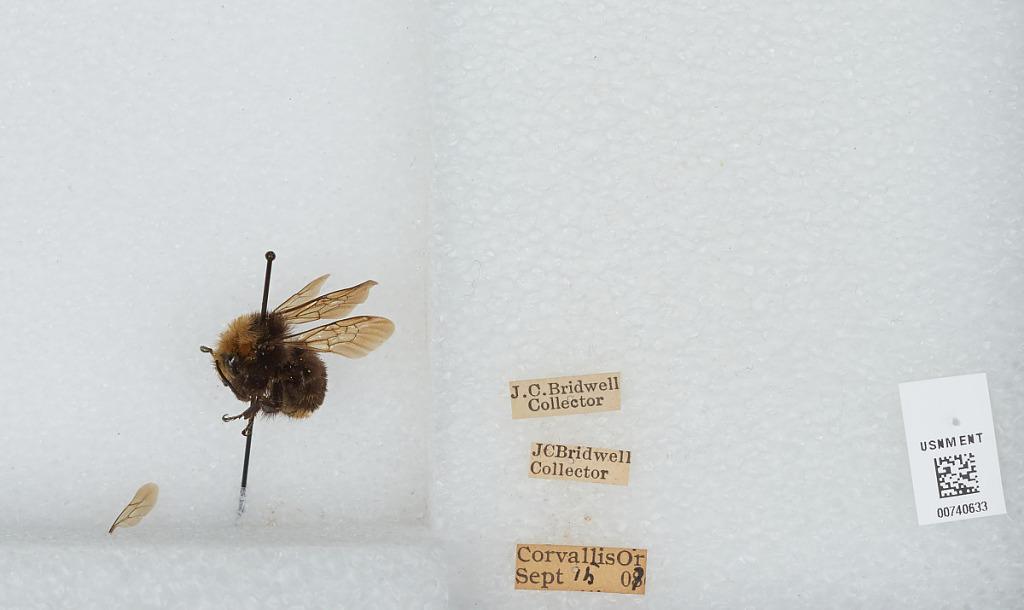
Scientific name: Bombus (Pyrobombus) vosnesenskii Radoszkowski
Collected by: J. Bridwell
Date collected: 1907-9-15
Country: United States
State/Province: Oregon
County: Benton
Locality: Corvallis
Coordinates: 44.5667, -123.283